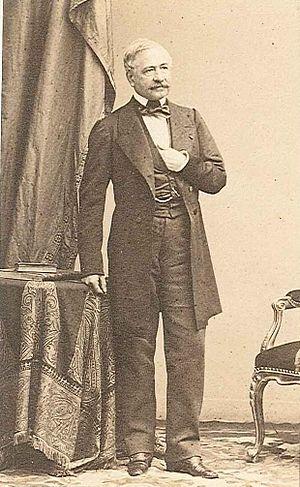
Ferdinand, vicomte de Lesseps, né à Versailles le 19 novembre 1805 et mort à La Chesnaye près de Guilly le 7 décembre 1894, est un diplomate et entrepreneur français. Il est surtout connu pour avoir fait construire le canal de Suez et pour être à l'origine du scandale de Panama pour lequel il a été condamné. Il était le neveu du diplomate Jean-Baptiste Barthélemy, baron de Lesseps.